Sara Aviel

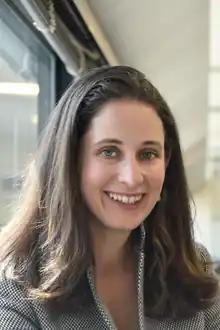
Portrait of Sara Aviel

Sara Aviel (born February 5, 1980, in California), who has a background in international policy and economics, serves as President & CEO of U.S. foreign assistance agency the Inter-American Foundation.